Arnold Air Force Base

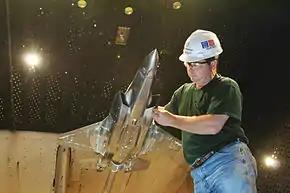
Tim Wright examines an F-35 Lightning II Joint Strike Fighter model in the AEDC's 16-foot transonic wind tunnel, December 15, 2006.

The 1990s were a decade of change at AEDC. From opening its doors to commercial customers to "reengineering", the center's people explored better ways of doing business. Early in the decade, the center signed formal, long-term working alliances with several commercial aerospace organizations (Boeing, General Electric, Lockheed, McDonnell Douglas, Pratt & Whitney) to steady the workload and to offset dwindling defense budgets. That led to companies like Pratt & Whitney and Boeing bringing projects that were strictly commercial to AEDC.